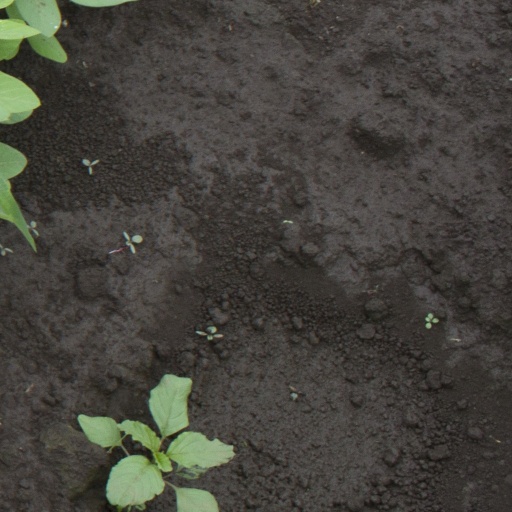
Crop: soybean